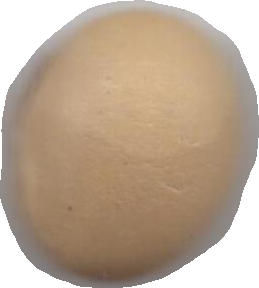
Variety: Grobogan